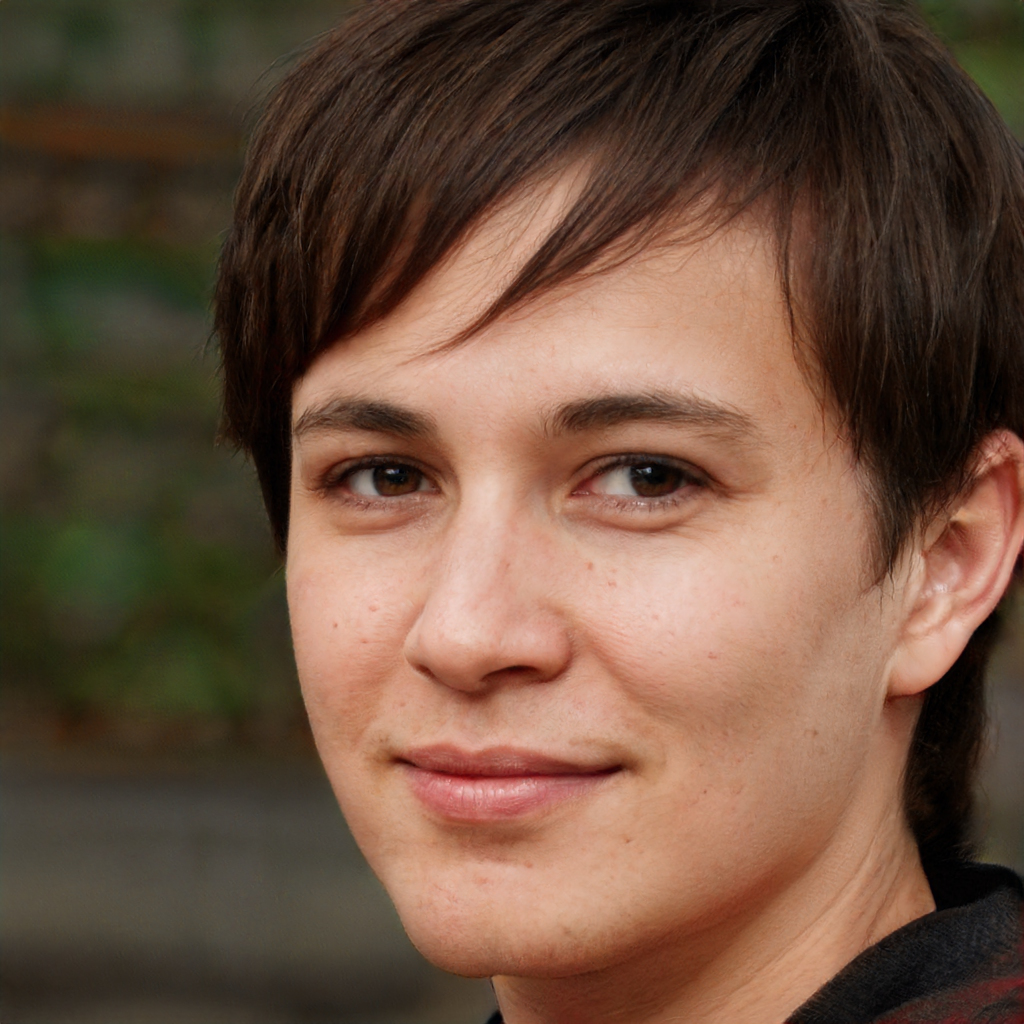
Gender: Male